François de Loys

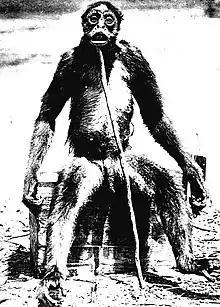
"de Loy's Ape"

Although Professor Montandon was familiar with most of the monkeys discovered to that date, he had never seen one like that in de Loys' picture. Montandon speculated that the large monkey in the picture was a very human-like creature. It had no tail. Its size, according to de Loys, was 4 ft., 5 in. It had 32 teeth. It had all the features that the anthropoids in the Old World have and, therefore, Montandon concluded, it must be an anthropoid ape. It would be the only ape native to the Americas — a so-called "missing link" between apes and humans. He asked de Loys for more details, calculated some measurements by estimating and comparing the size of the box with the body in the picture, and in 1929, convinced de Loys to tell the story to the "Illustrated London News" (Loys, 1929 op. cit.: Keith, 1929; Heuvelmans, 1959; Hill, 1962). Shortly thereafter, Montandon published his statement in the "Journal de la Societe des Americanistes" (Montandon, 1929a); then wrote another note which he presented at the French Academy of Sciences in Paris. (Montandon, 1929b). "Montandon went so far as to create a new genus "Ameranthropoides" for the reception of the new animal, giving it the specific name "loysi" in honour of its discoverer." (Hill, 1962).